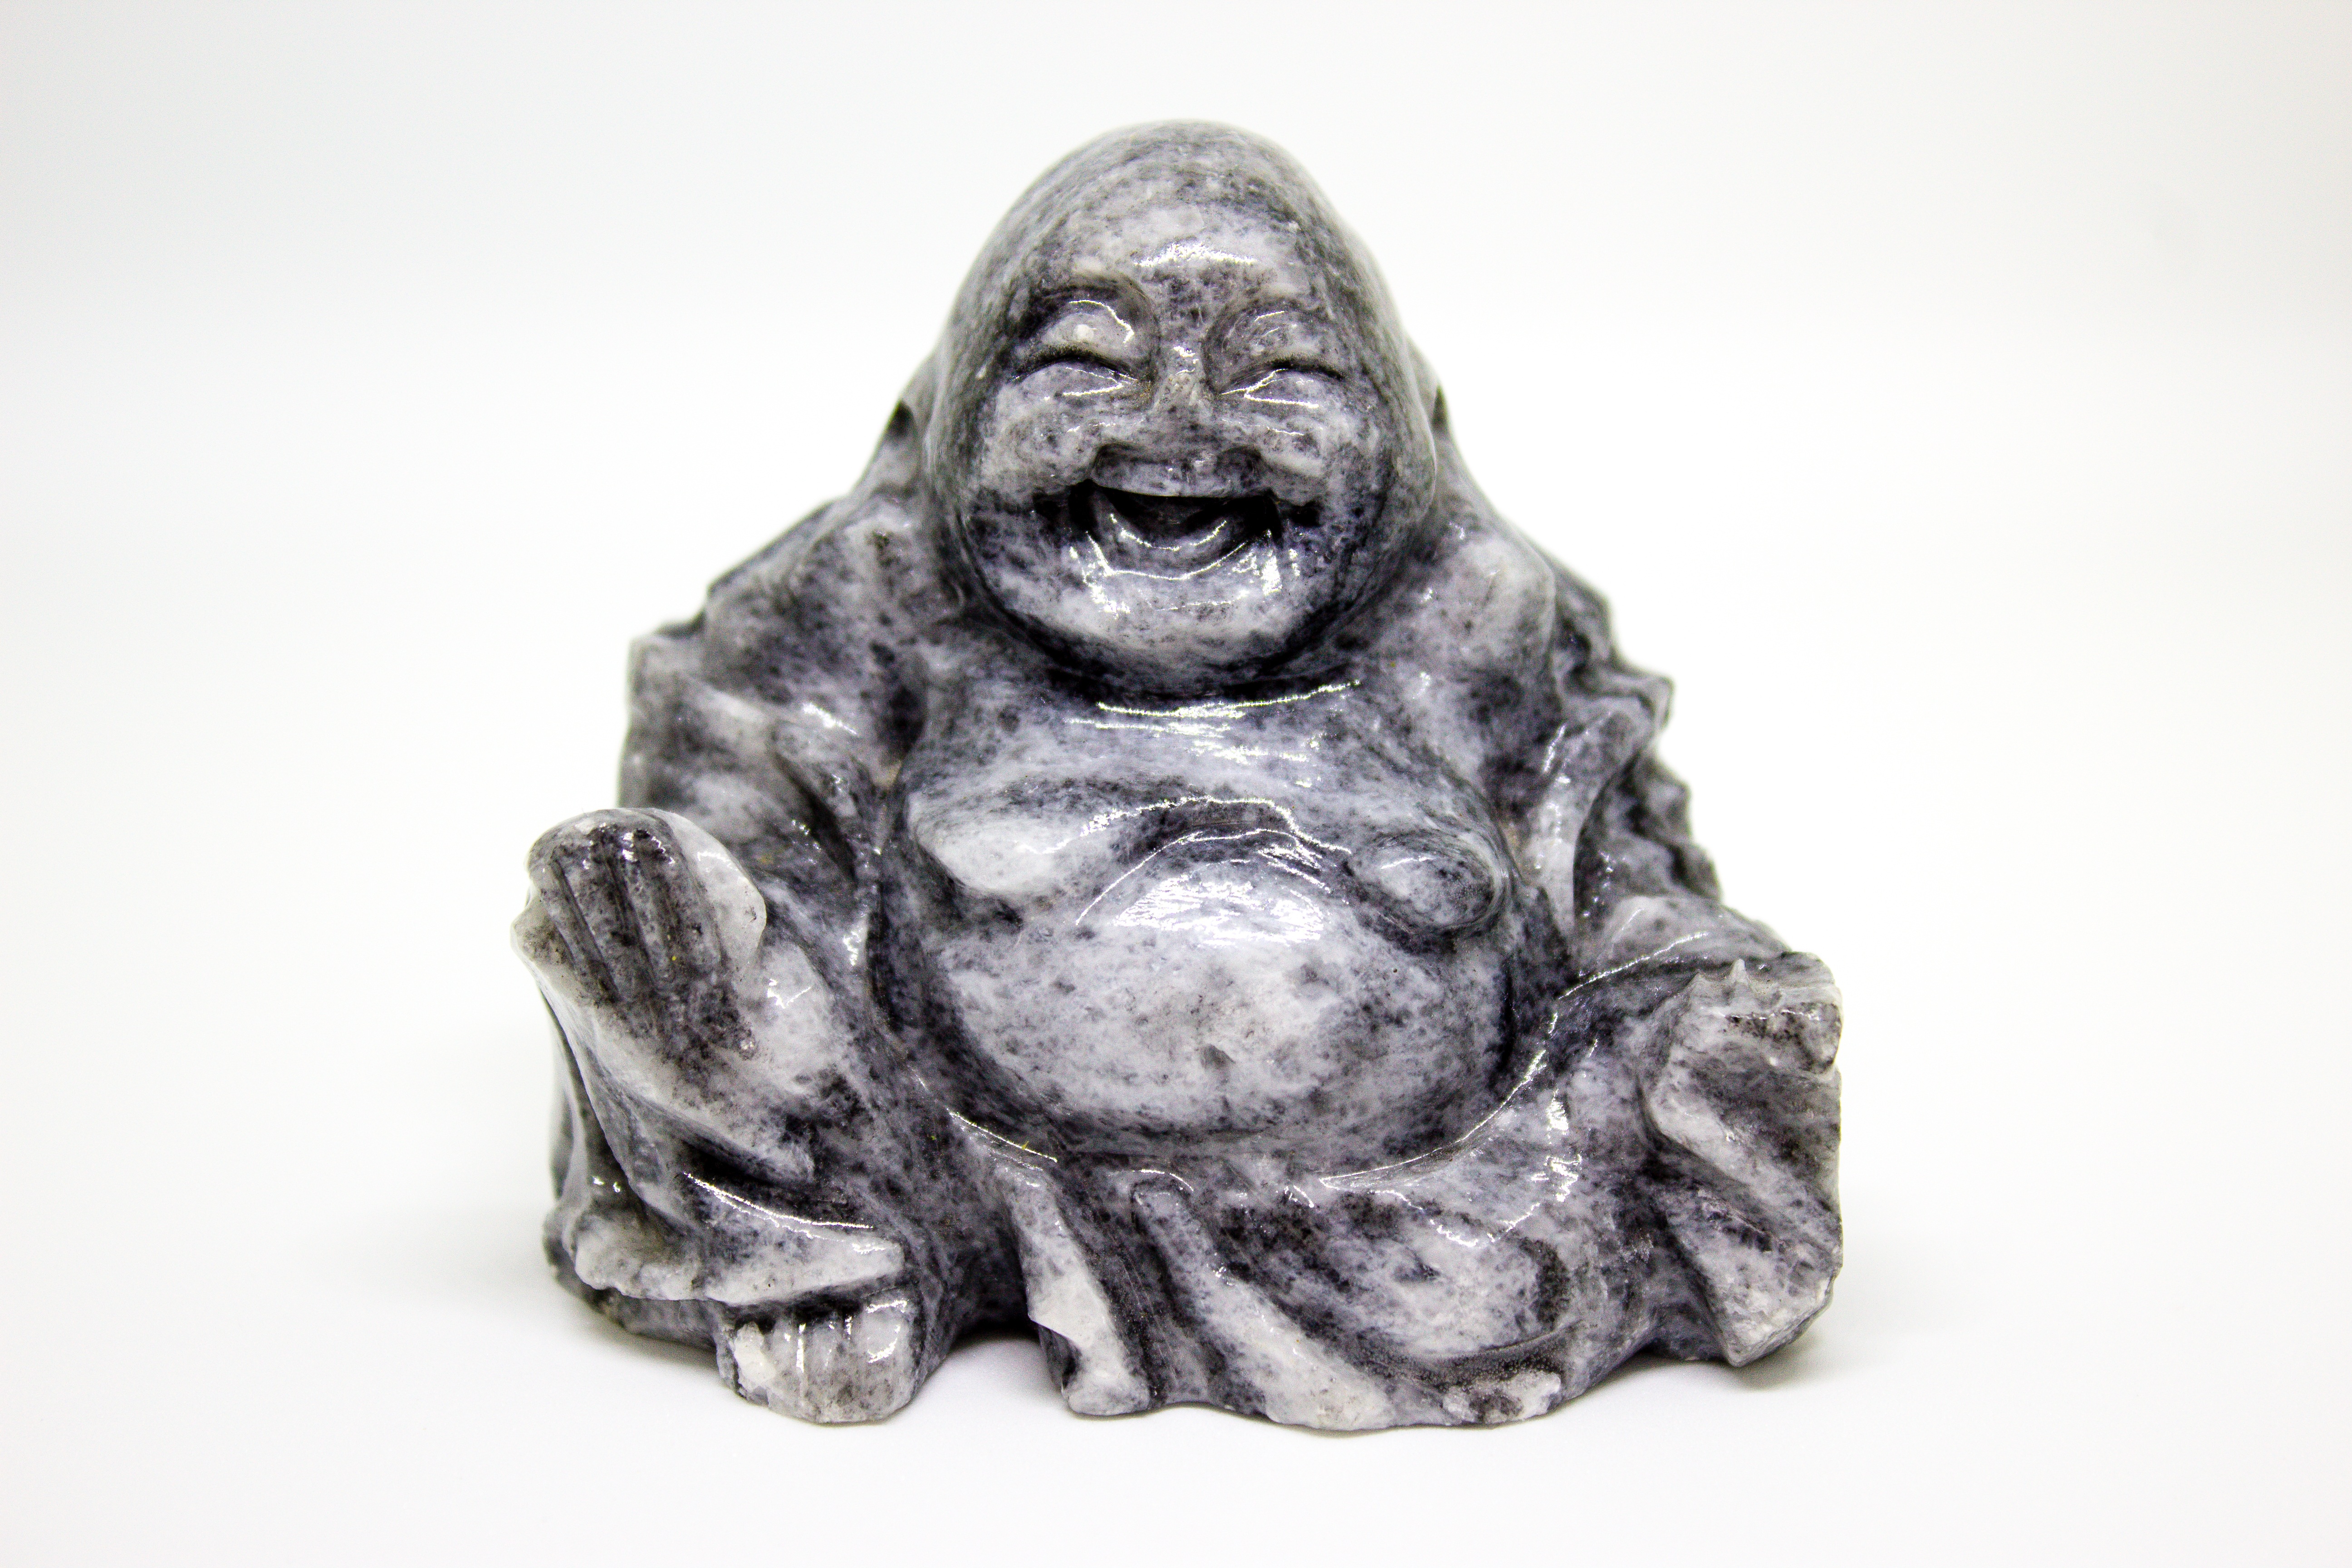
stone, monument, statue, decoration, reflection, offering, peace, monk, buddhist, buddhism, religion, asia, japan, material, zen, thailand, spiritual, sculpture, art, meditation, drawing, happy, happiness, temple, cambodia, head, figurine, mindfulness, yoga, buddha, deity, india, sacred, eastern, posture, china, laos, trim, vietnam, stupa, jade, myanmar, east, burma, brightness, spirituality, buddhist temple, white background, stone carving, i pray, happy buddha